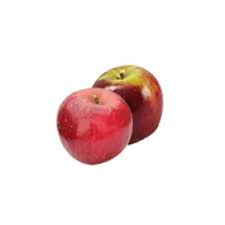
Label: Apple